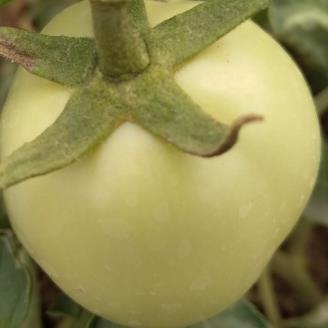
Crop: Tomato
Condition: healthy-fruit